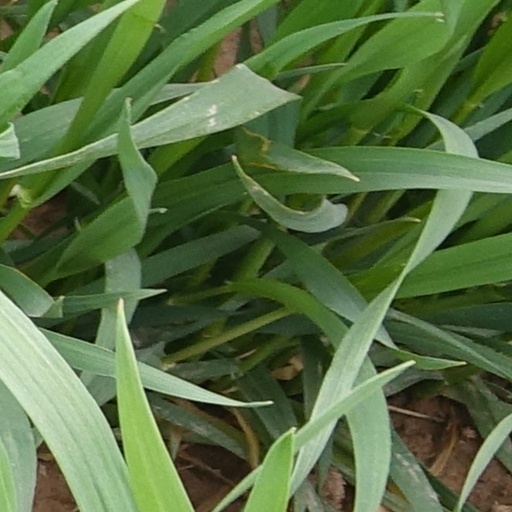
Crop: wheat